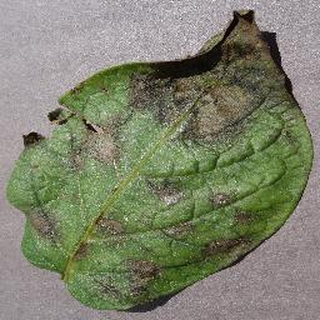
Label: potato_late_blight